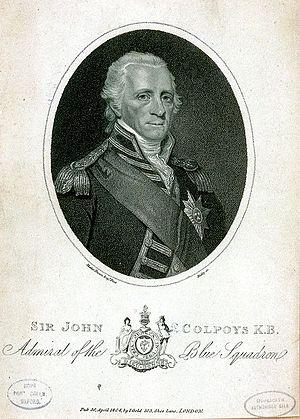
John Colpoys est un officier de marine de la Royal Navy britannique. Il sert pendant les trois principaux conflits de la fin du XVIIIᵉ siècle mais est plus célèbre pour son rôle catalyseur dans la mutinerie de Spithead en 1797 après qu'il eut ordonné aux marines de tirer sur un groupe de marins qui s'étaient mutinés. Bien que cet événement marque la fin de son service actif au sein de la marine, Colpoys n'en demeure pas moins un administrateur compétent qui servira à terre pendant les guerres de l'Empire et il sera nommé Lord de l'Amirauté, Chevalier Compagnon de l'Ordre du Bain et Gouverneur du Greenwich Naval Hospital.